Susan C. Bucklew

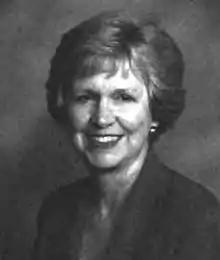

Susan Cawthon Bucklew (born May 12, 1942) is an American lawyer, jurist, and former school teacher. She is a senior United States district judge of the United States District Court for the Middle District of Florida.